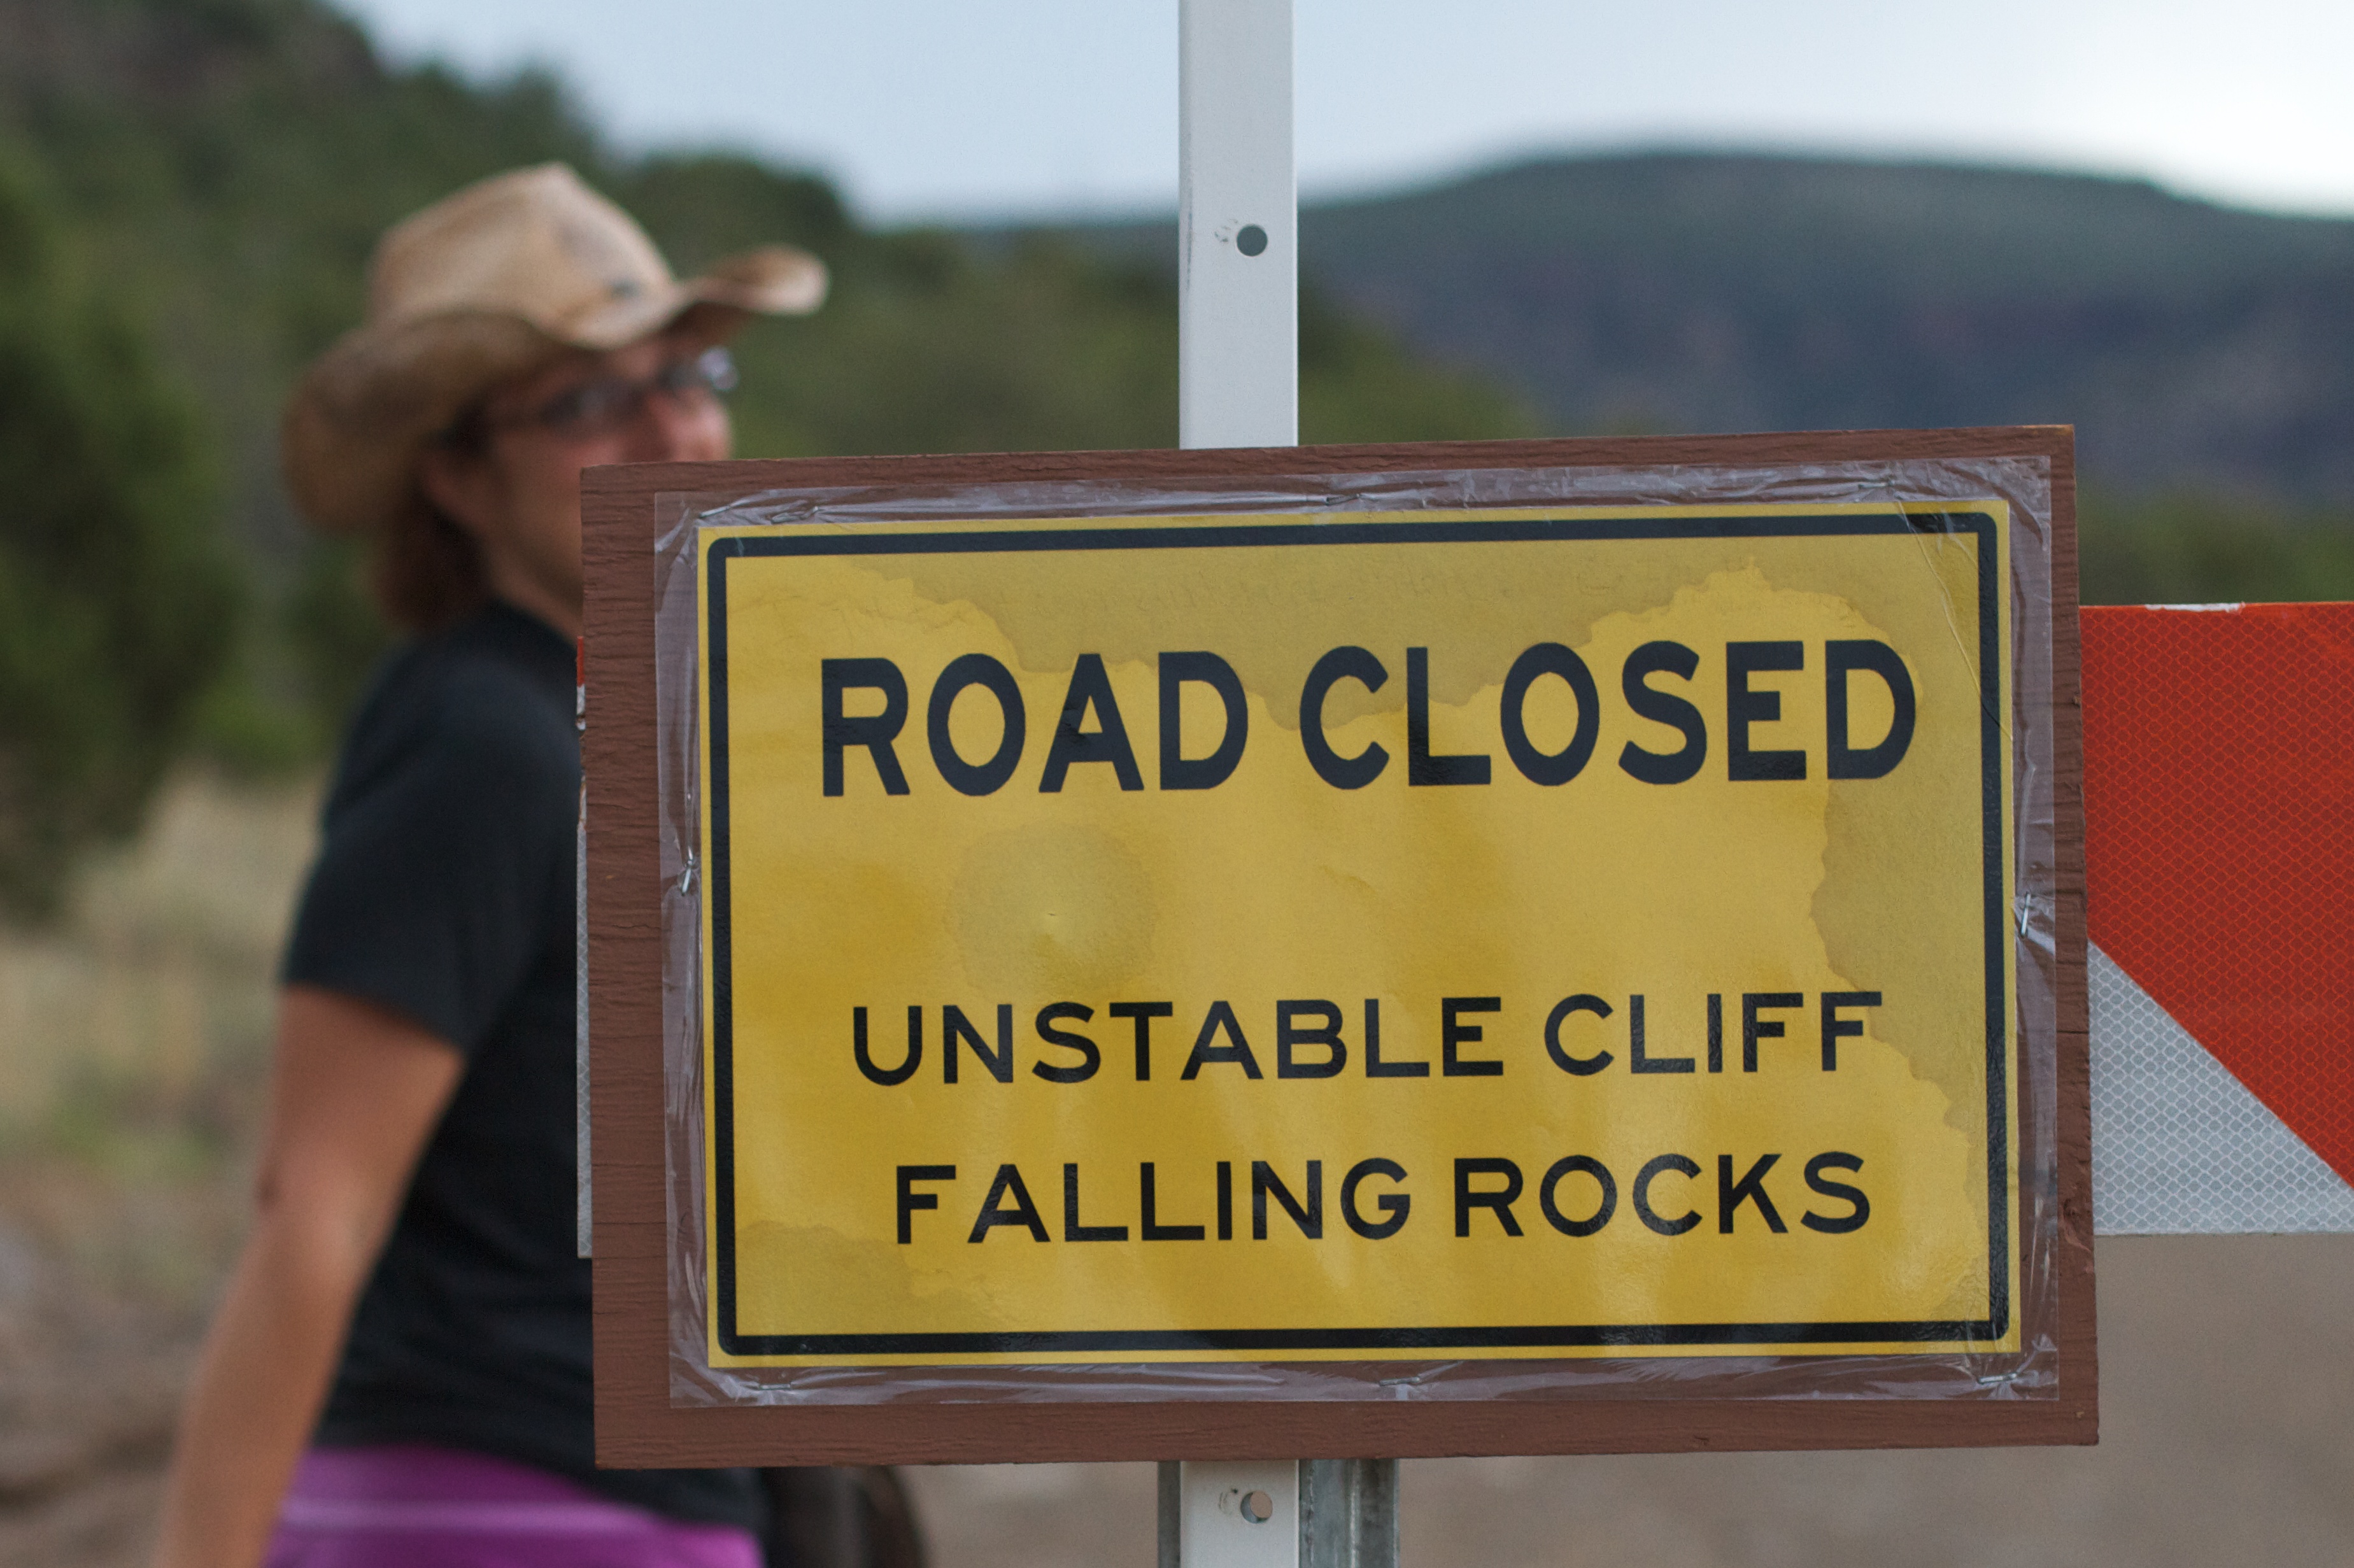
sign, community, street sign, signage